Hospital Sketches

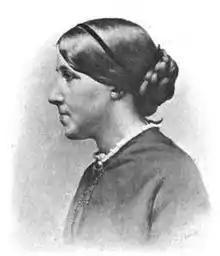
Louisa May Alcott in 1862

The first of the sketches was published on May 22, 1863, in the abolitionist magazine "Boston Commonwealth" edited by family friend Franklin Benjamin Sanborn. The final sketch was published on June 26. Alcott herself did not care much for the writings, dismissing the idea that they were "witty", and admitted, "I wanted money." The pieces received great critical and popular acclaim making Alcott an overnight success.